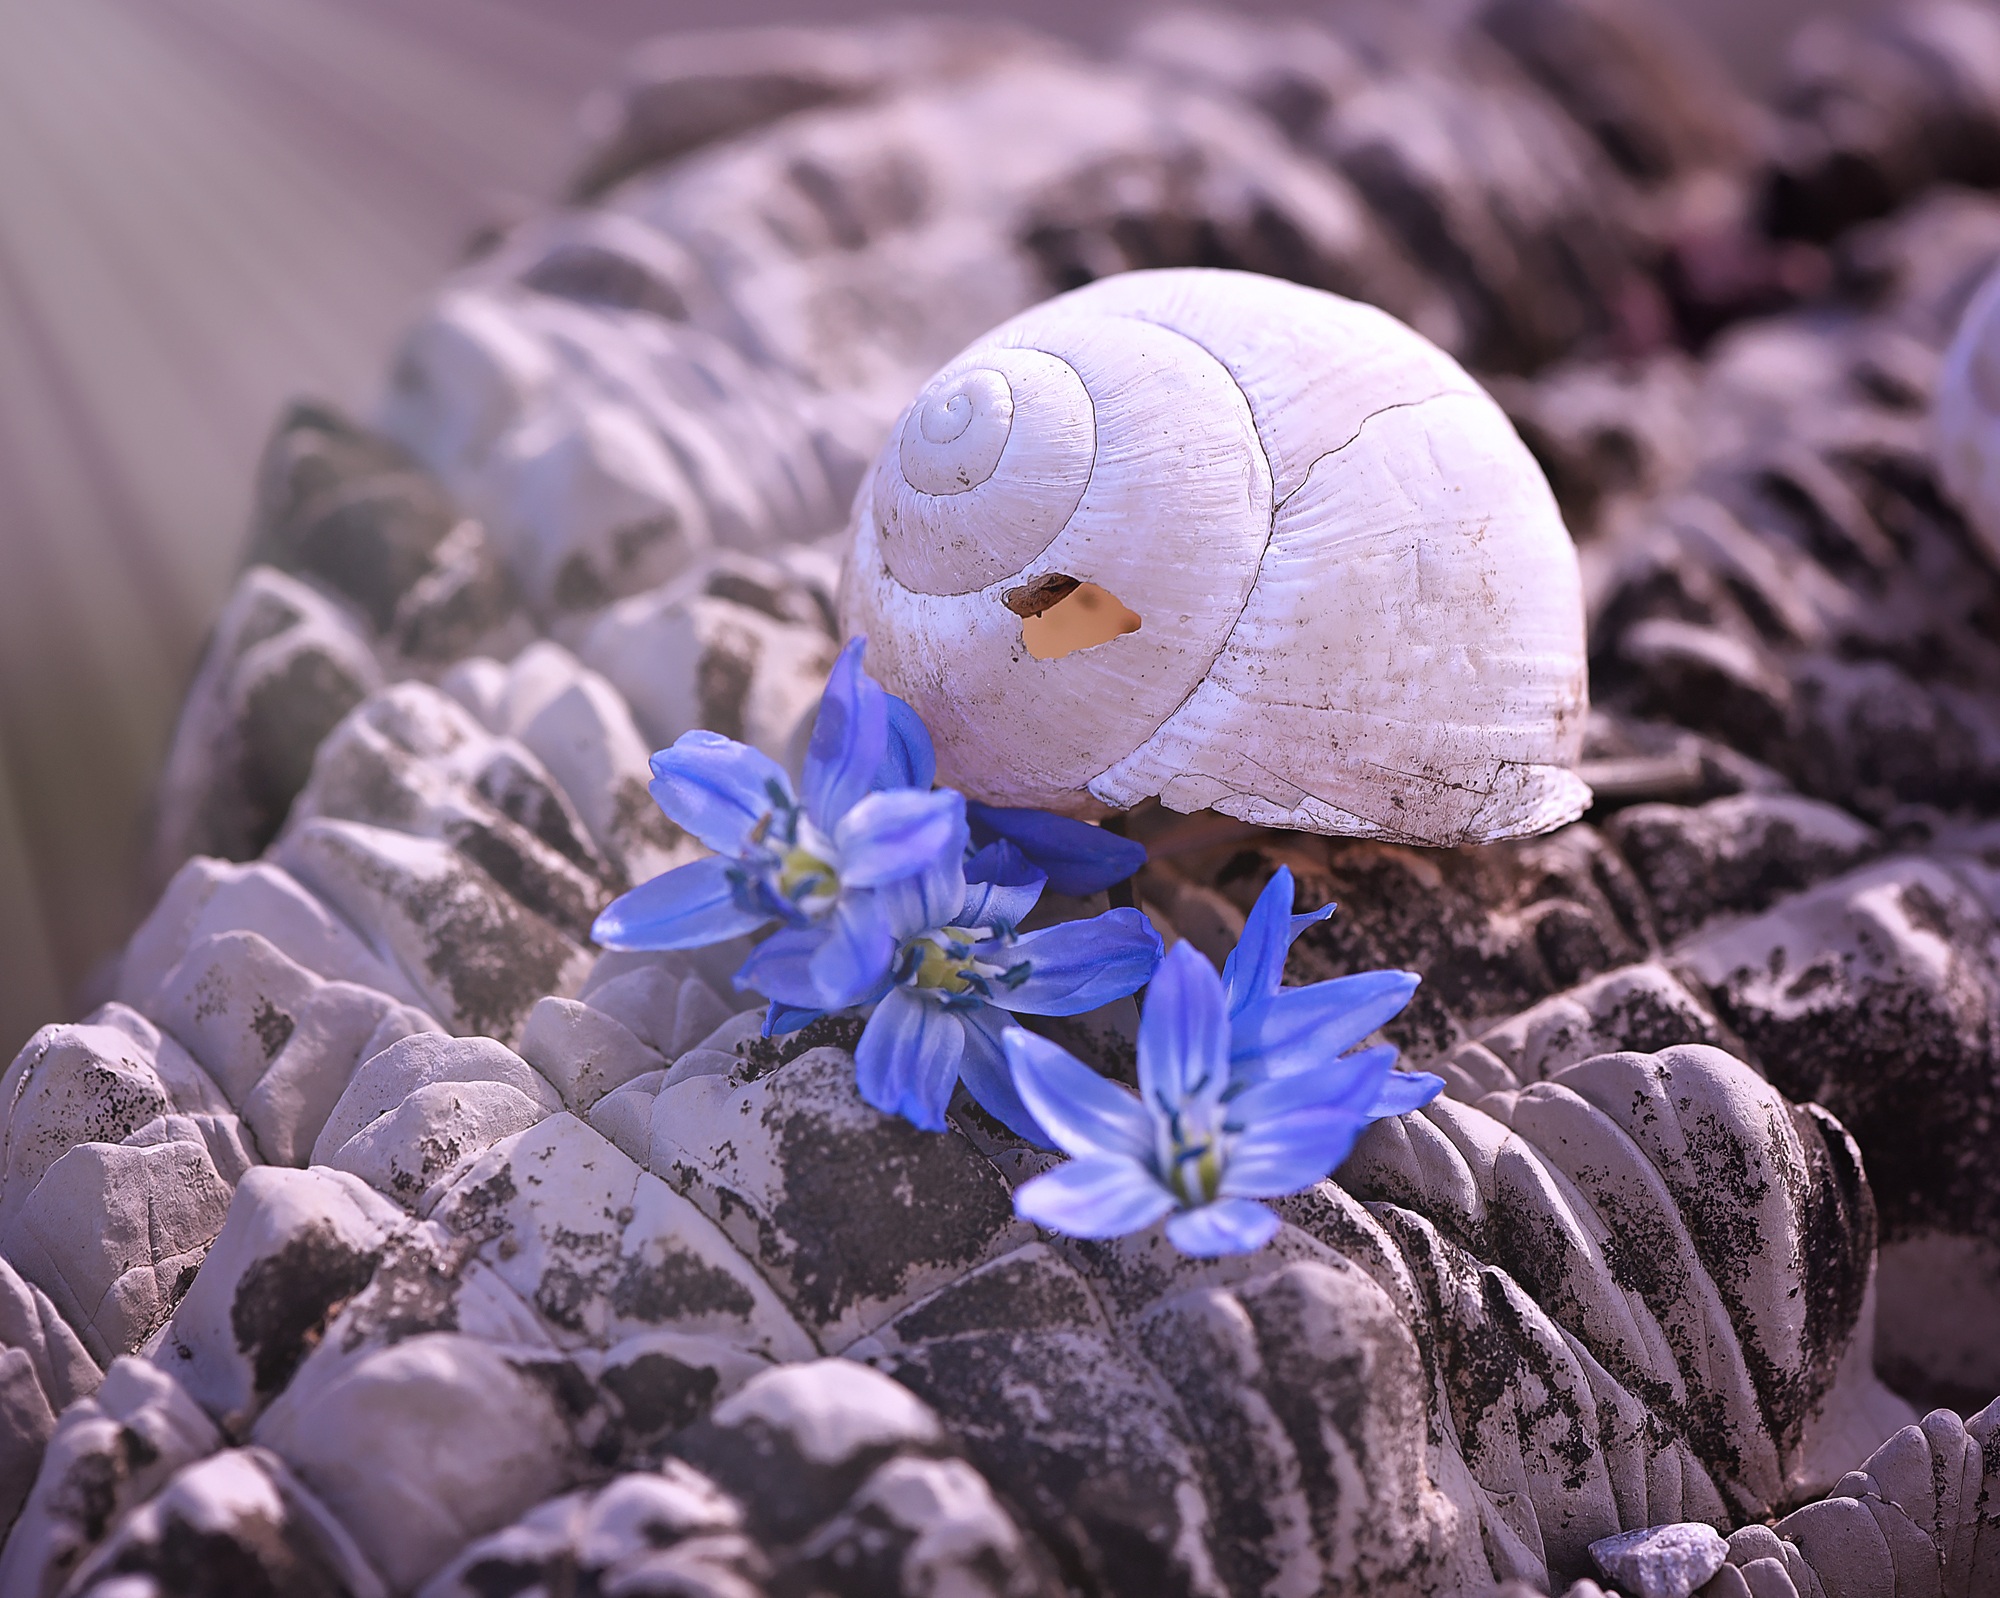
nature, rock, flower, stone, blue, empty, close, flora, shell, invertebrate, flowers, close up, eye, damaged, leave, macro photography, empty snail shell, snail house